List of 2008 Summer Olympics medal winners

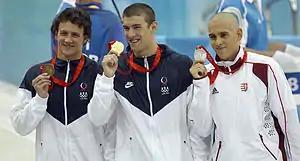
Ryan Lochte (bronze), Michael Phelps (gold), and László Cseh (silver) show the medals they earned from the men's 400 metre individual medley.

The 2008 Summer Olympics were held in Beijing, People's Republic of China, from 8 August to 24 August 2008. A total of 10,942 athletes from 204 National Olympic Committees (NOC) participated. Overall, 302 events in 28 sports were held; 165 events were opened to men, 127 were opened to women and 10 were mixed events. In total there was one more event than in the 2004 Summer Olympics in Athens, Greece.